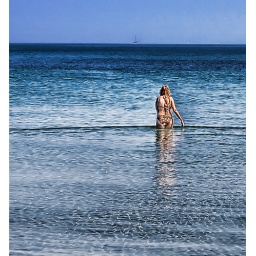
Anne Marie taking a dip to get out of the heat at the beach by the summer house her parents own.